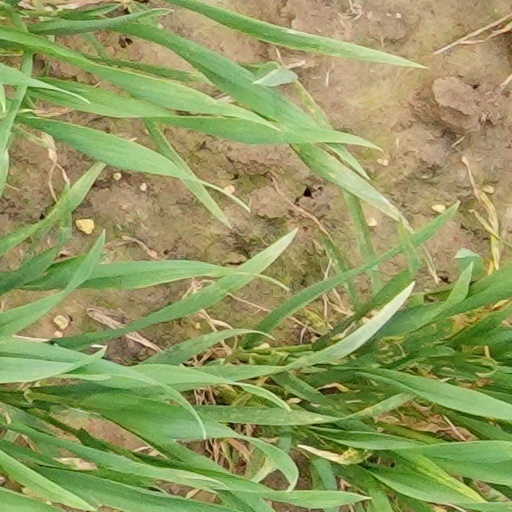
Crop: wheat